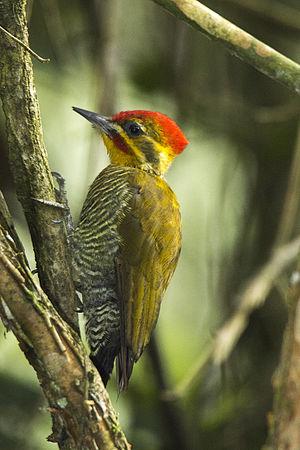
Piculus est un genre comprenant 10 espèces de pics, endémique à la zone néotropicale.
Le parc national d'Iguazú est un parc national d'Argentine, et s'étend sur plus de 67 620 hectares. Il se trouve à l'extrémité nord-est du pays, au nord de la province de Misiones.
Le Pic à bandeaux est une espèce d'oiseaux de la famille des Picidae.